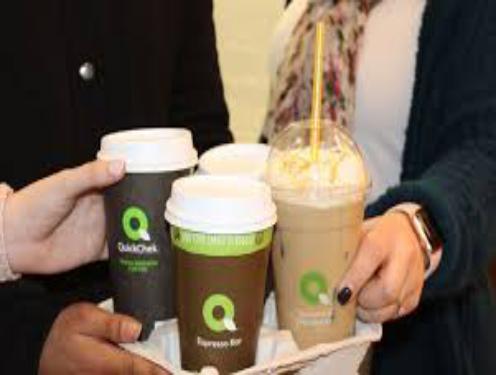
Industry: Food